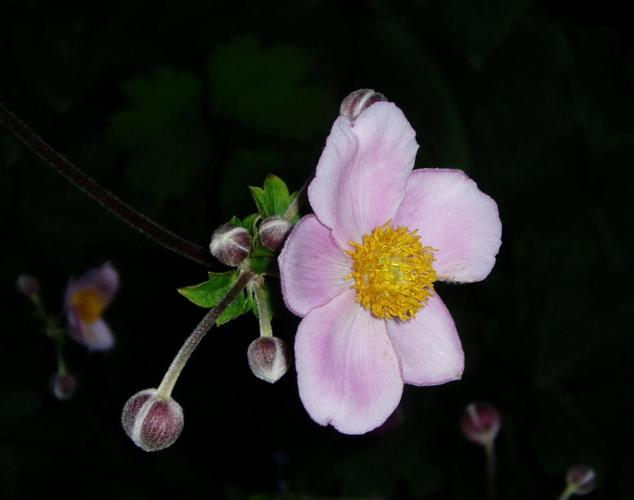
Label: japanese anemone